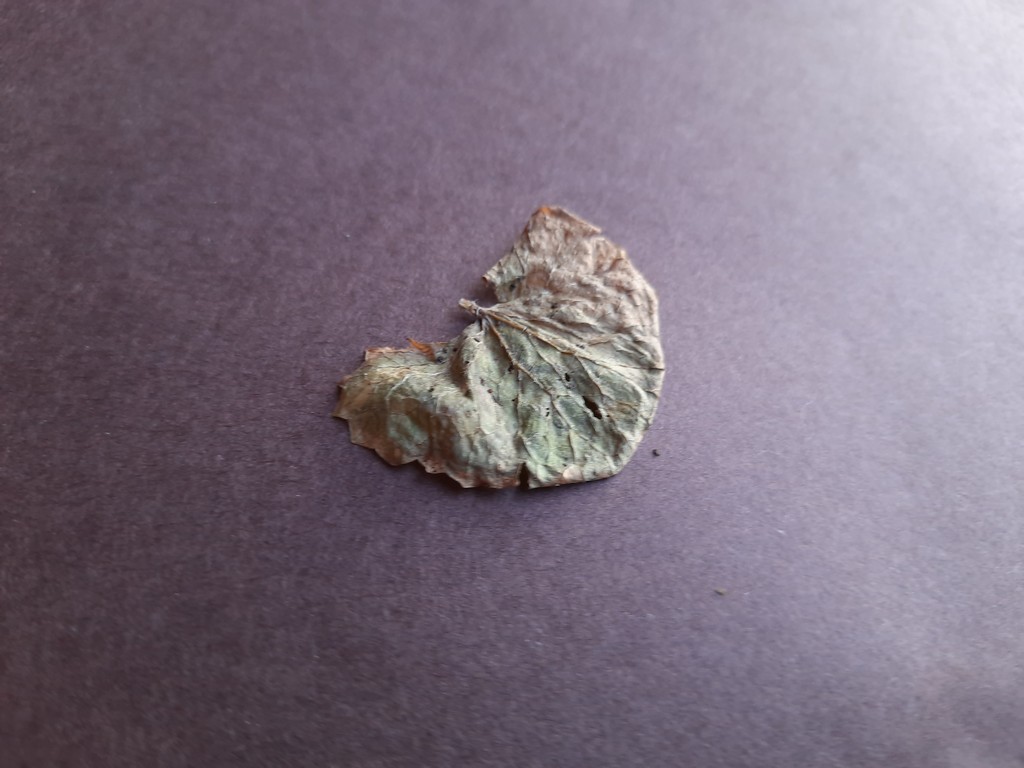
Label: Dried